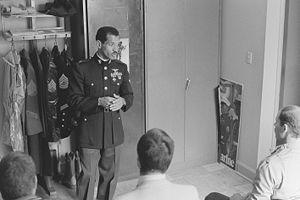
Charles Frank « Charlie » Bolden, Jr. est un ancien administrateur de la NASA, major-général de l'United States Marine Corps et astronaute de la NASA.